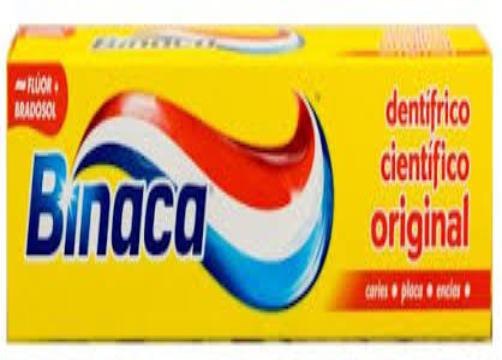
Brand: binaca
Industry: Necessities